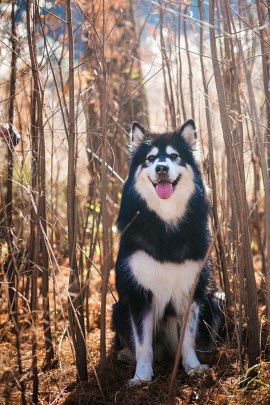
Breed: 1324-n000004-malamute